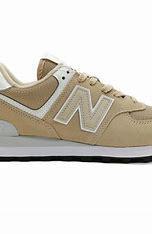
Brand: New
Model: Balance ML574